Wolfgang Scheppe

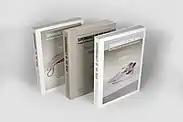
Wolfgang Scheppe, "Supermarket of the Dead: Burnt Offerings in China and the Cult of Globalised Consumption", 3 Vol., Walther König, Cologne, 2014,

"Supermarket of the Dead" and "Sacred Goods" are implementations of a long-term project initiated in 2014 on the representational magic of brand consumption as reflected in more recent forms of the archaic Chinese fire ritual of burning paper "simulacra" to transfer goods and valuables to the realm of the dead. Although this popular custom known as Joss paper in the designation of the western world or more accurately Zhǐzā has been politically opposed for most of its history, based only on oral tradition outside of any ecclesiastically codified religion, it is thoroughly integrated in daily life and has existed as an unbroken practice for 2,000 years – and today primarily represents the current hegemonic form of commodity fetishism. The research project was encapsulated in a three-volume book published in multiple languages and exhibited in Prague, Dresden and Zurich among other locations.